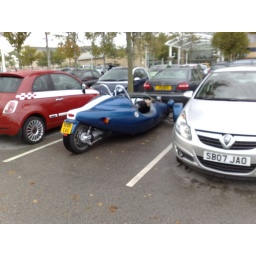
some weird bike/scooter thing in white rose car park